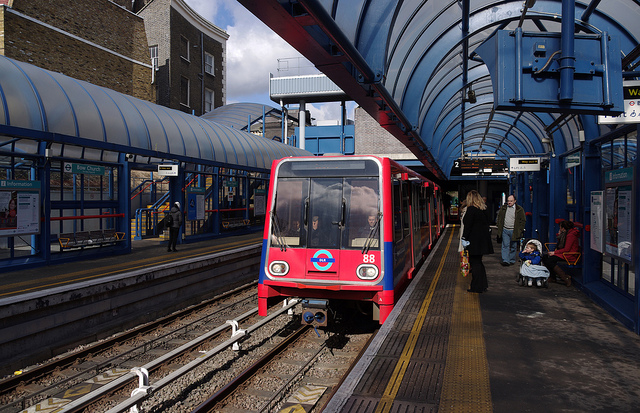
The train is coming into the station where people are waiting.

A red train at the station and people waiting on the platform.

A red commuter train stopped at a train station.

People are standing at a train station as a train arrives.

A commuter train stops for passengers to board.